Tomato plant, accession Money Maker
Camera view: tilt-top (135 deg); turntable rotation: 60 degrees
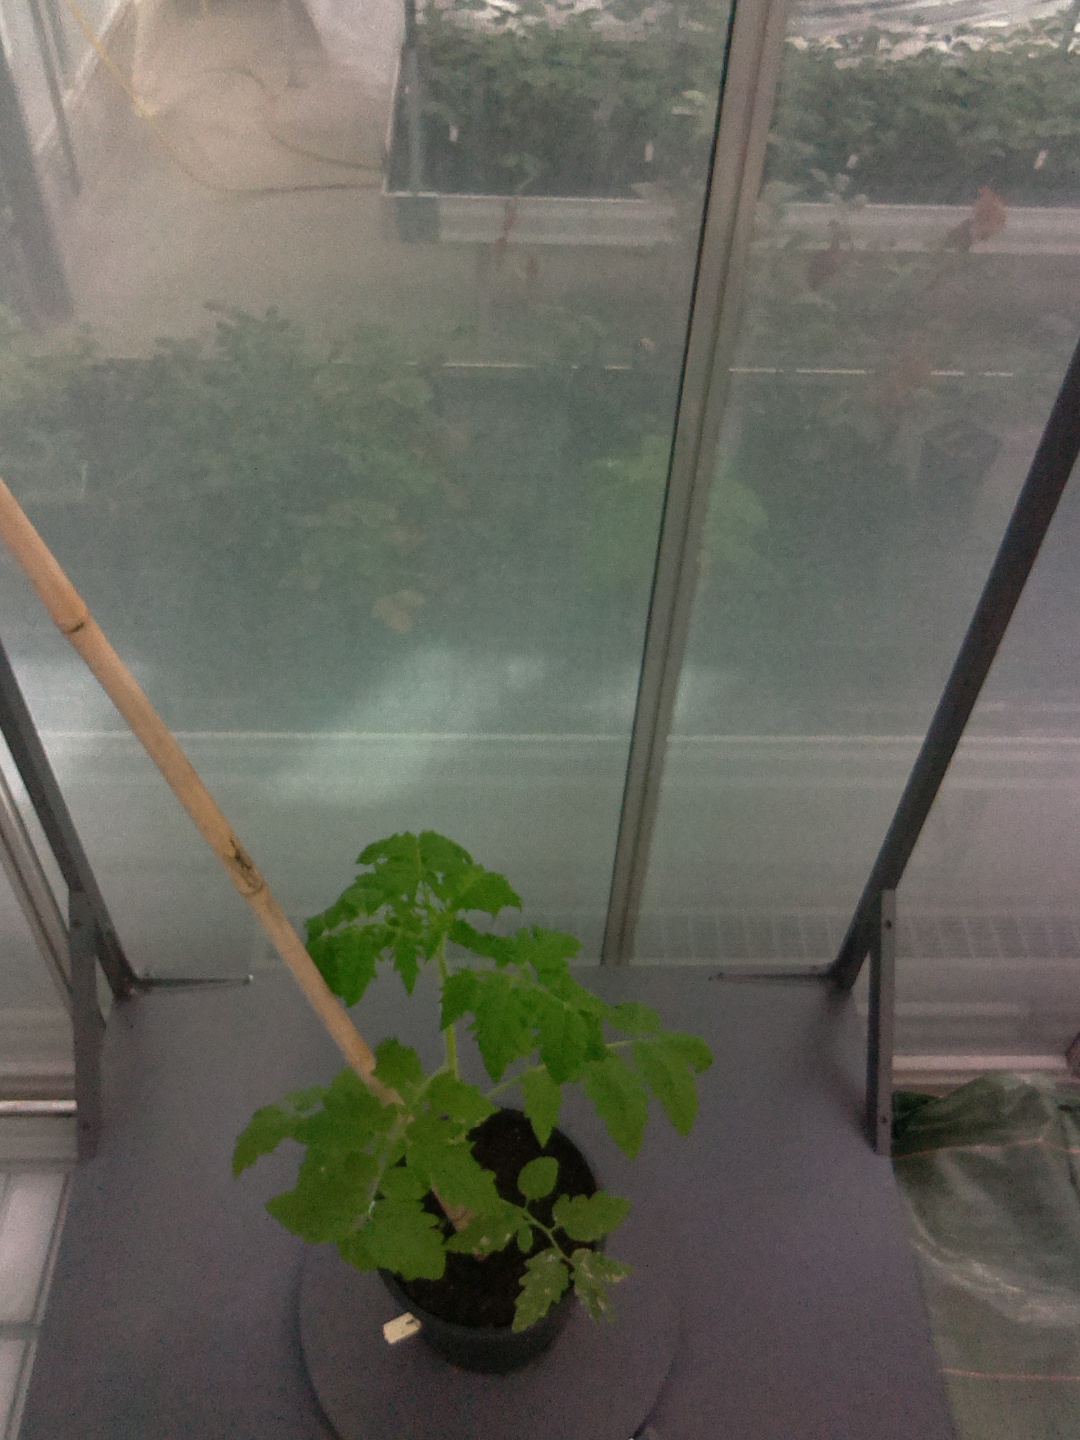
BBCH growth stage 14: 8 of true leaves visible